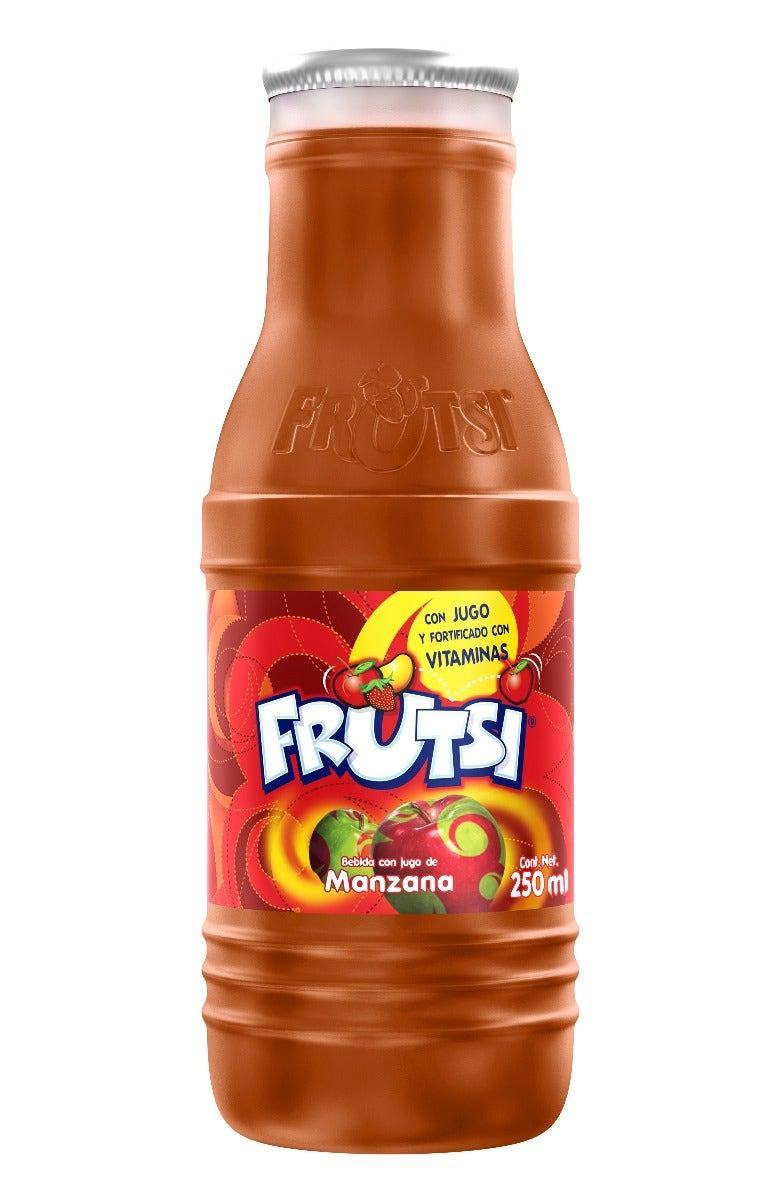
A Frutsi Apple Flavor  in a 250-mililiters plastic bottle